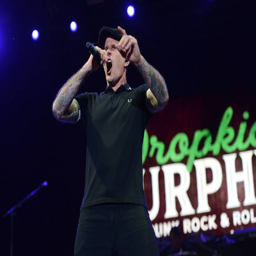
person performs onstage during festival .